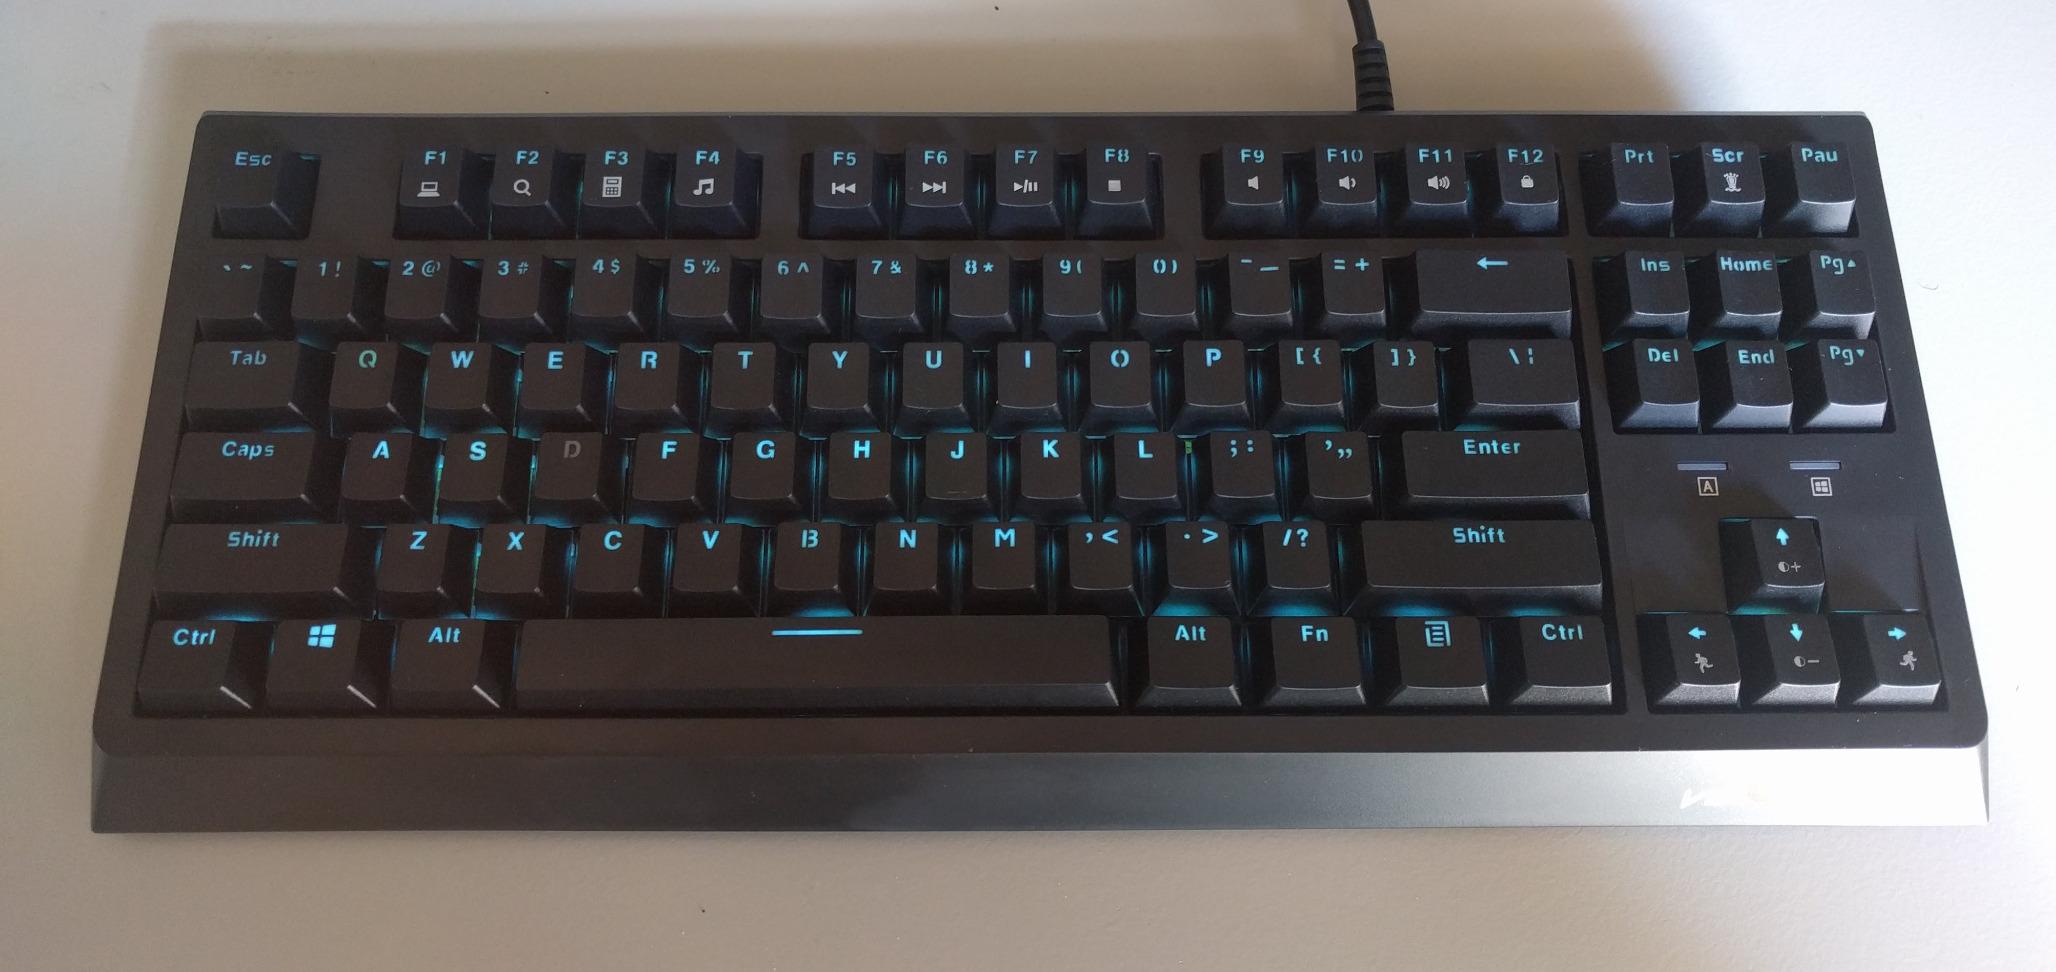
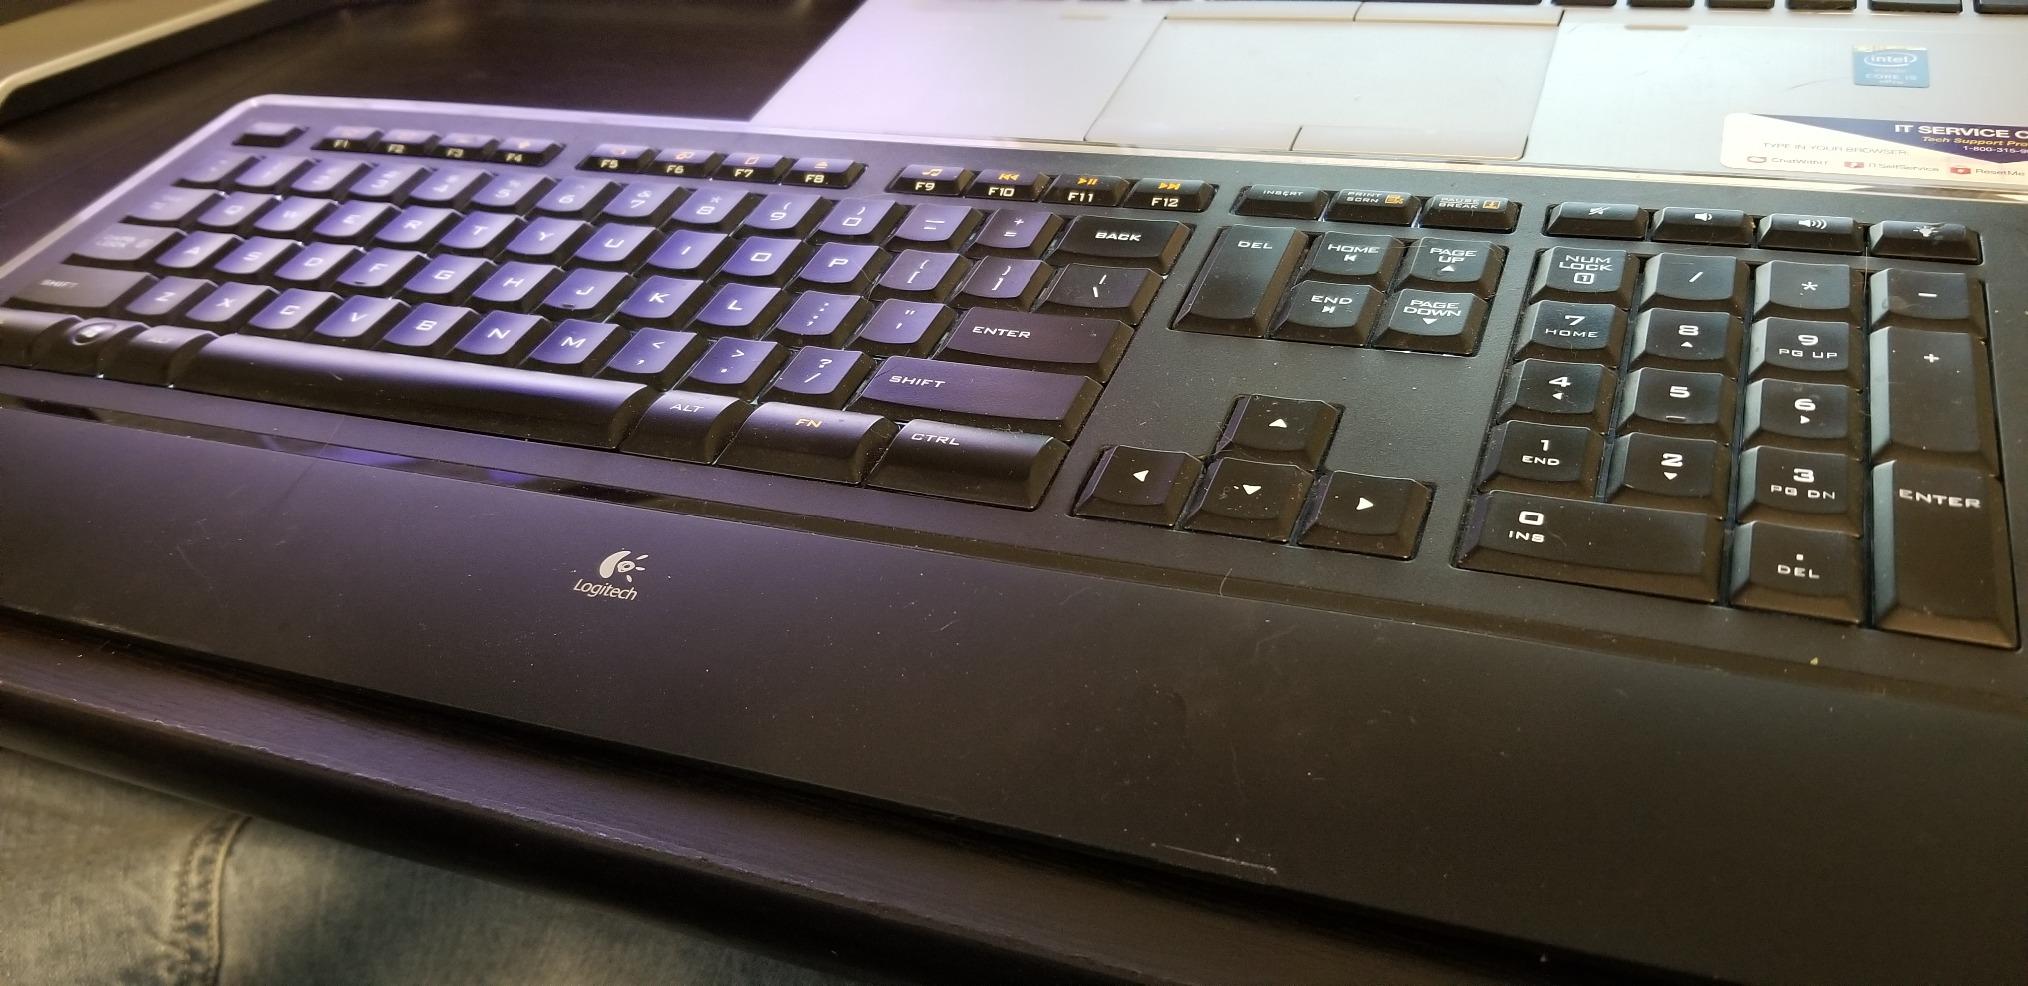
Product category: keyboard
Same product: no